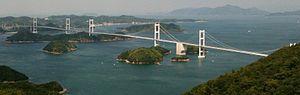
Le pont Kurushima-Kaikyō entre Imabari et Yoshiumi dans la Préfecture d'Ehime au Japon
Le pont du détroit de Kurushima est composé de trois ponts suspendus entre Imabari, l'île d'Umashima et Yoshiumi sur l'île d'Ōshima dans la au Japon. Il intègre la Nishiseto Expressway qui relie les îles de Honshū et Shikoku dans la mer intérieure de Seto et franchit les 4 km du détroit de Kurushima.